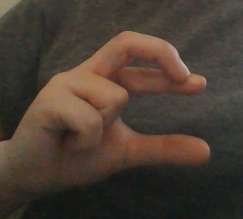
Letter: thal